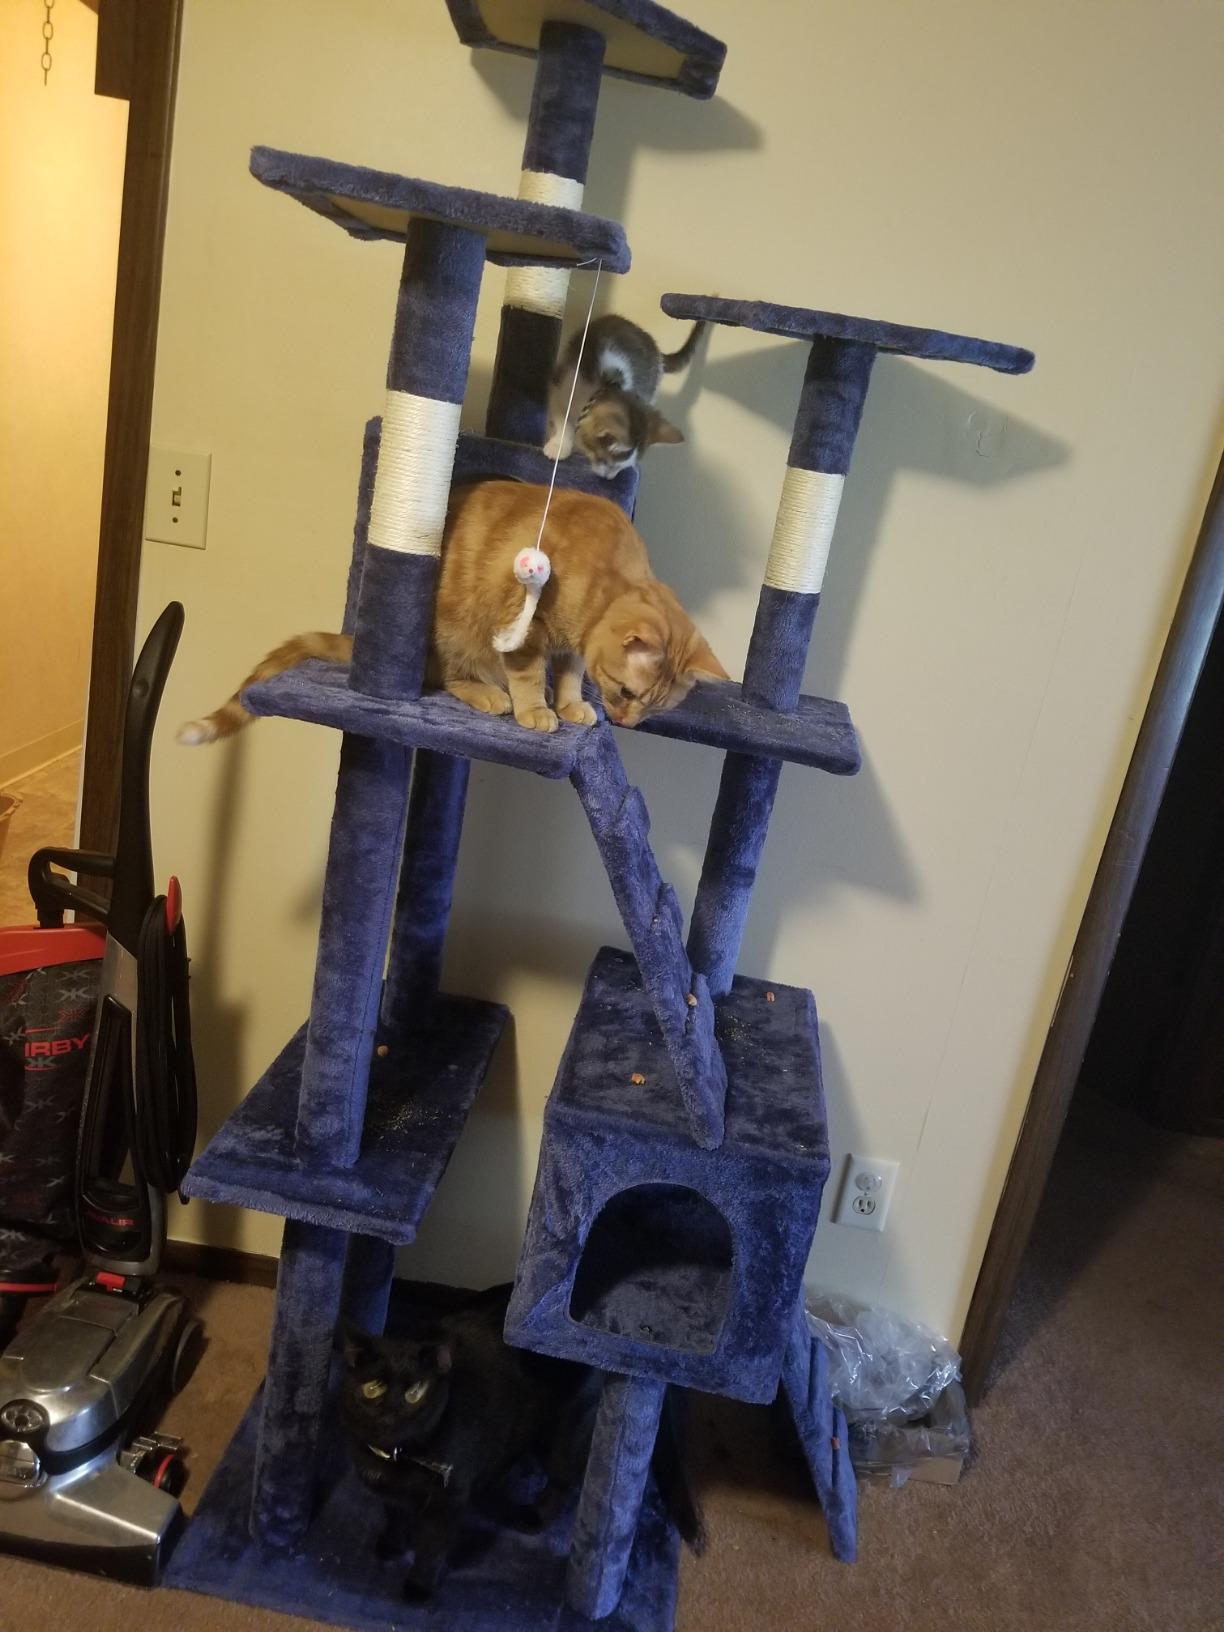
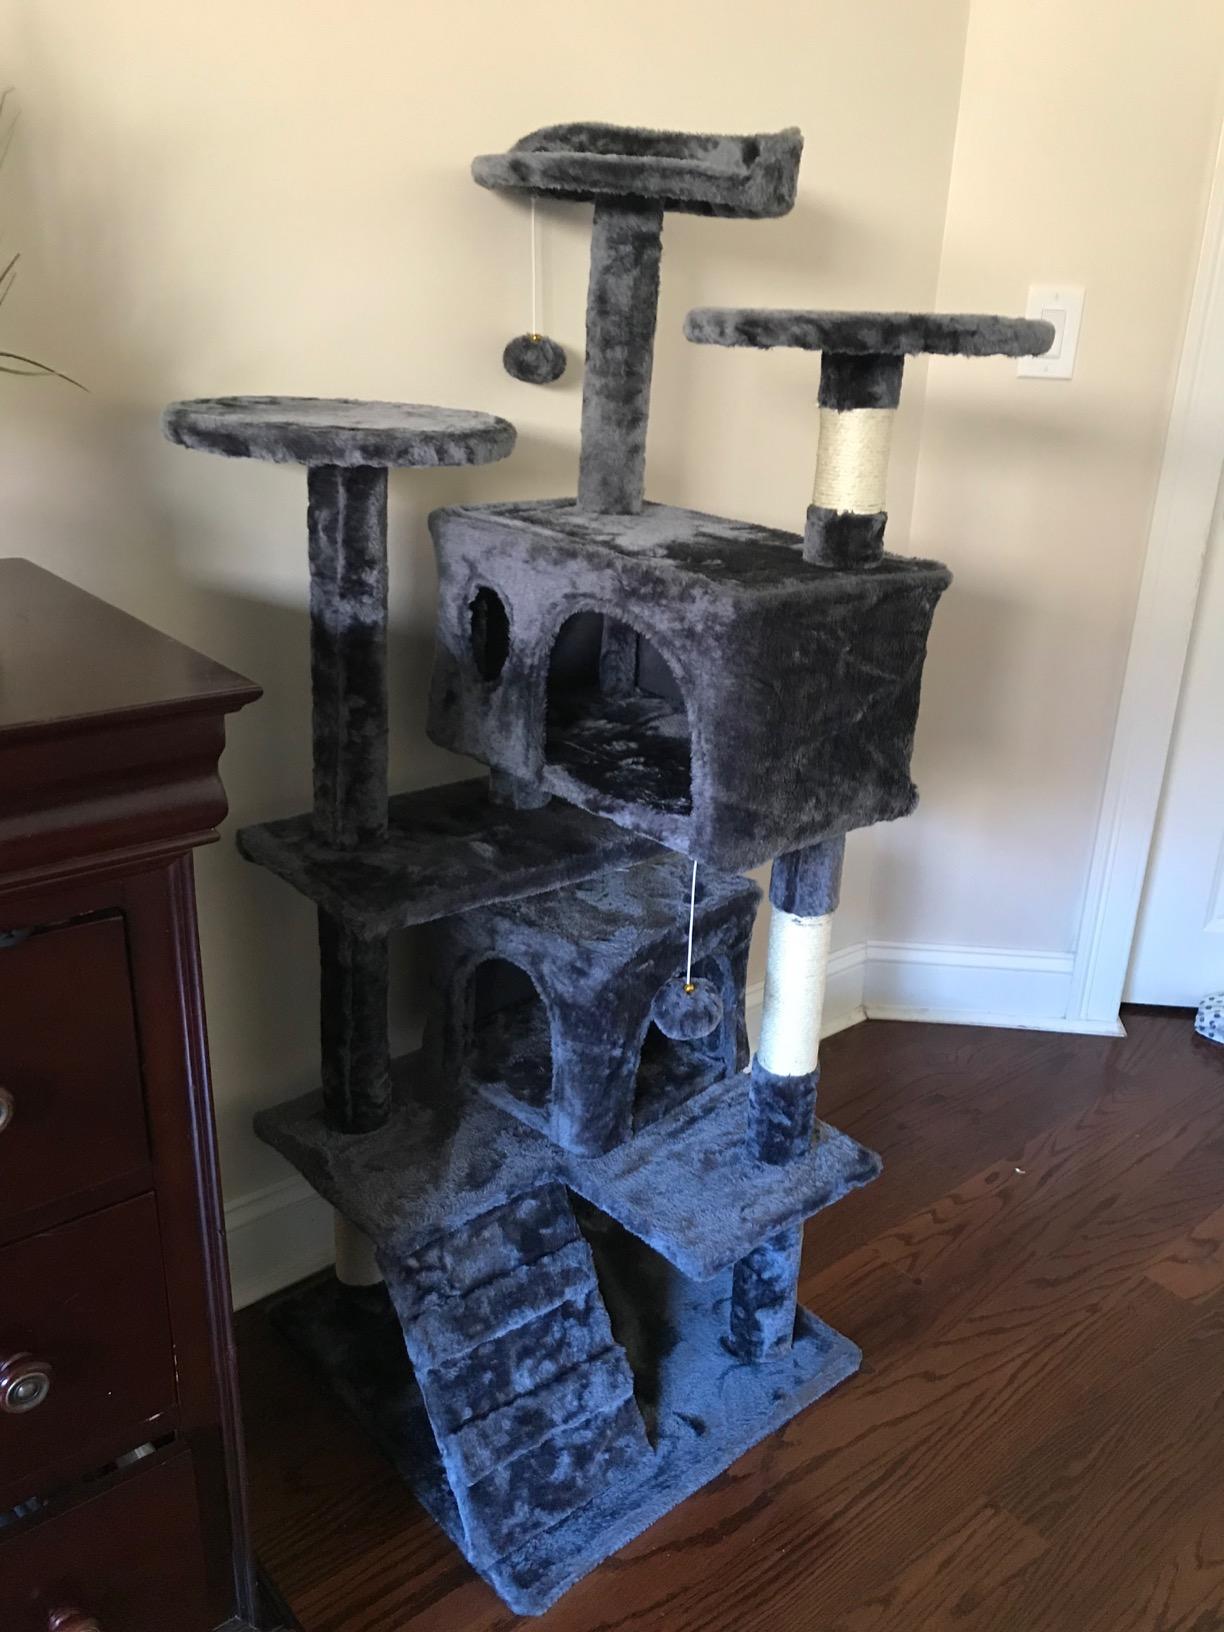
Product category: items_cat tree
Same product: no